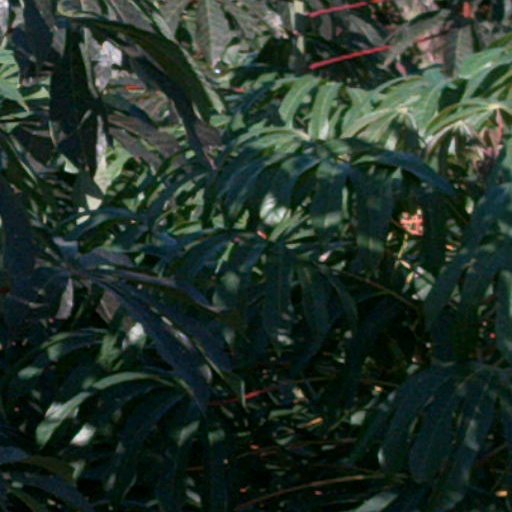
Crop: cassava